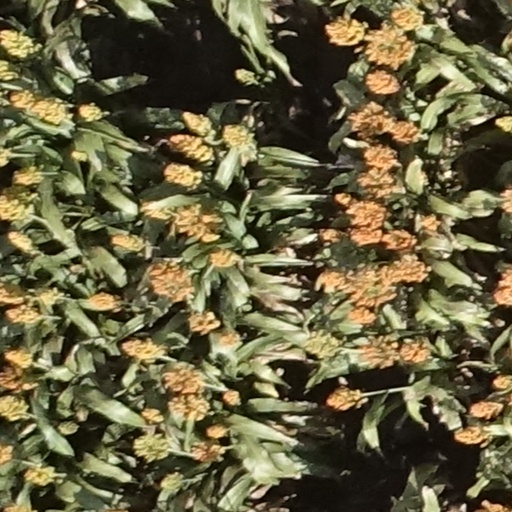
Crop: sorghum